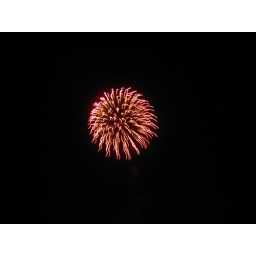
red dandelion in the sky